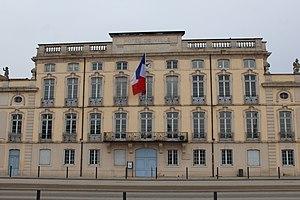
Hôtel de ville de Mâcon.
Cet article recense les monuments historiques de Mâcon, en France.
L'hôtel de ville de Mâcon ou hôtel Montrevel est l'hôtel de ville de la commune de Mâcon dans le département français de Saône-et-Loire et la région Bourgogne-Franche-Comté.
Cet article dresse une liste par ordre de mandat des maires de Mâcon.